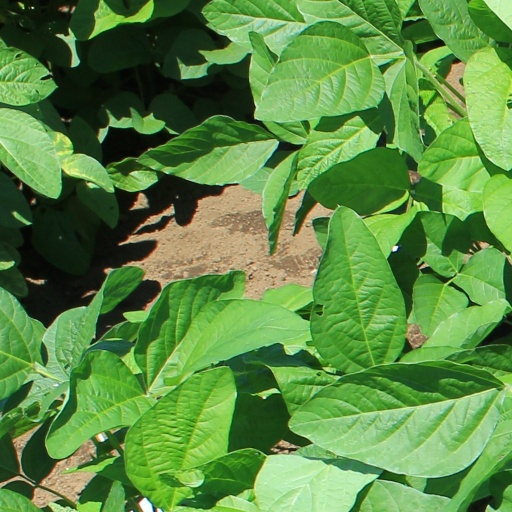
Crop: soybean